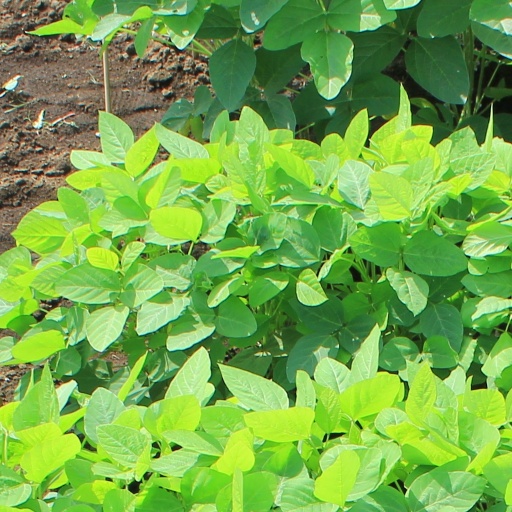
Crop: soybean